Stahlhelm

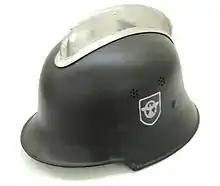
M1933 "Stahlhelm" used by "Feuerpolizei" personnel during the Third Reich

The "Stahlhelm" was introduced into regular service during the Verdun campaign in early 1916.